St. Thomas' Church, Copenhagen

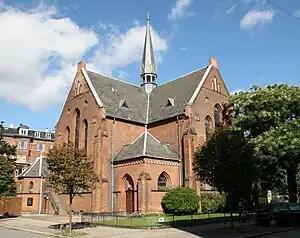
St Thomas Church

St Thomas Church ("Sankt Thomas Kirke") is a church building of the Church of Denmark in the Frederiksberg district of Copenhagen, Denmark. It was designed by architect Carl Lendorf (1839-1918) and built in 1898.